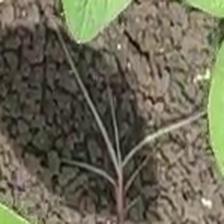
Weed species: Digitaria_SP_(Digitaria Sanguinalis )